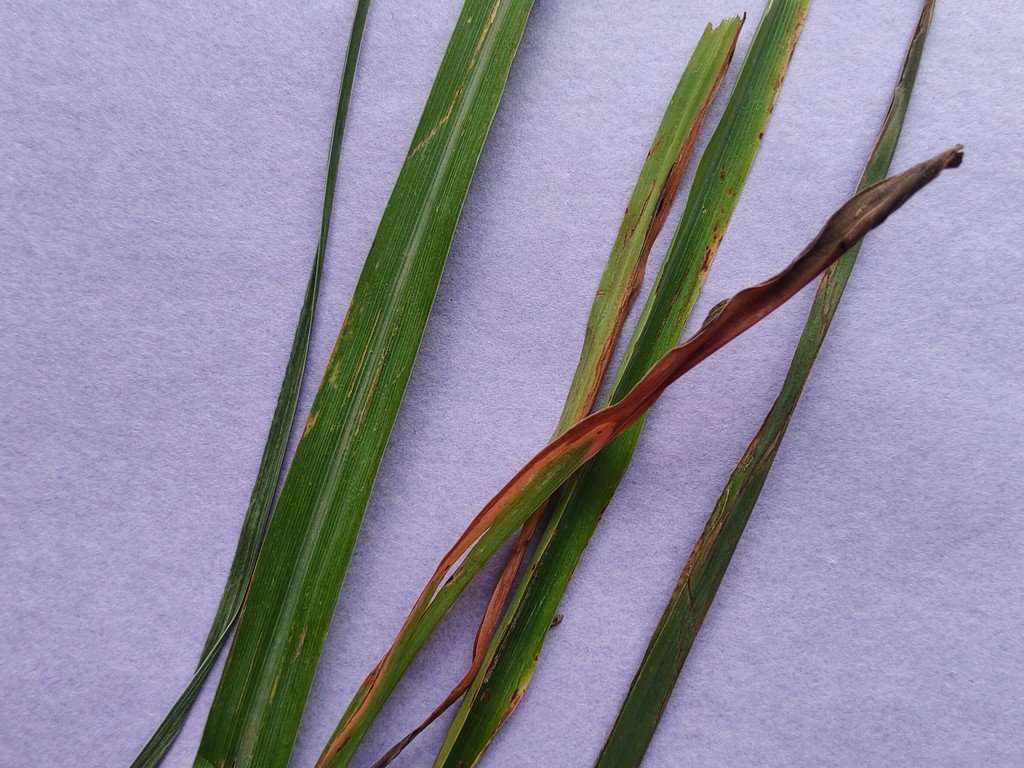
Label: Unhealthy